Wrought Iron Bridge Company

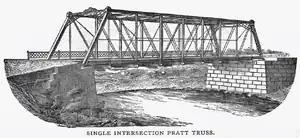
Illustration of a single intersection Pratt truss

An illustrated pamphlet, dated 1882, is available online. In this pamphlet, Wrought Iron Bridge claims that "during the past 18 years this firm have erected nearly 4,300 spans, varying in length from 20 to 300 feet." At the time of publication, the company had worked in 26 US States, Canada and Mexico.